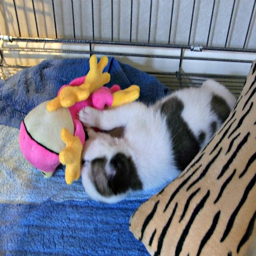
and the puppy shall lie down with the frog